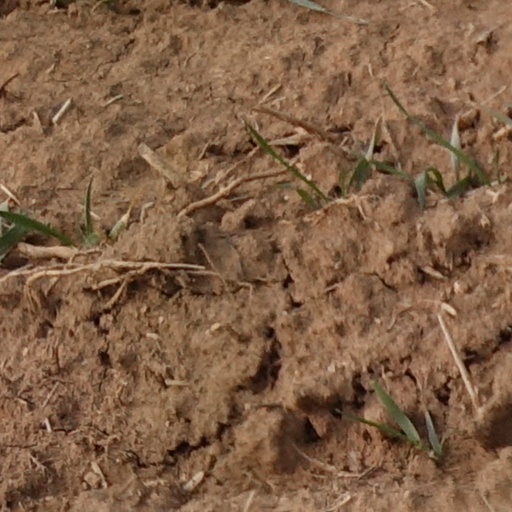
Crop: wheat